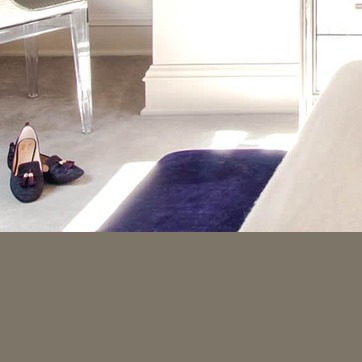
Material: carpet